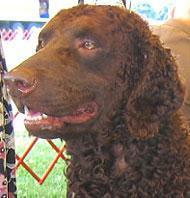
curly-coated_retriever